Gerald Heaney (magician)

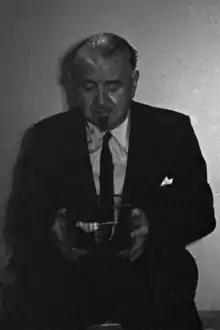
Gerald Heaney, circa 1965

Gerald Vincent Heaney (January 26, 1899 – December 26, 1974) was a stage magician and magic supplier from Berlin, Wisconsin, United States. "Heaney the Great" and his magic show toured North America for a number of years during the mid 1900s.